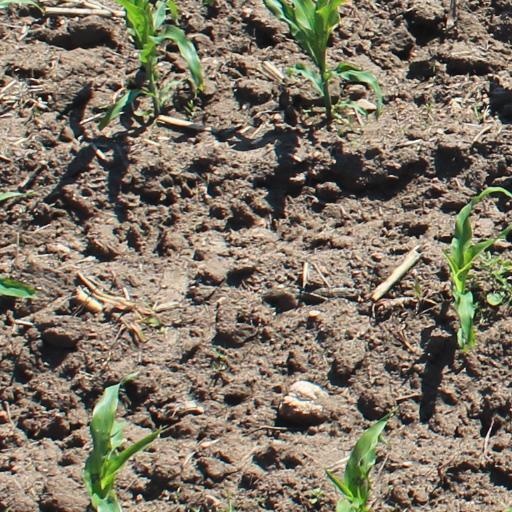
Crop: maize; corn